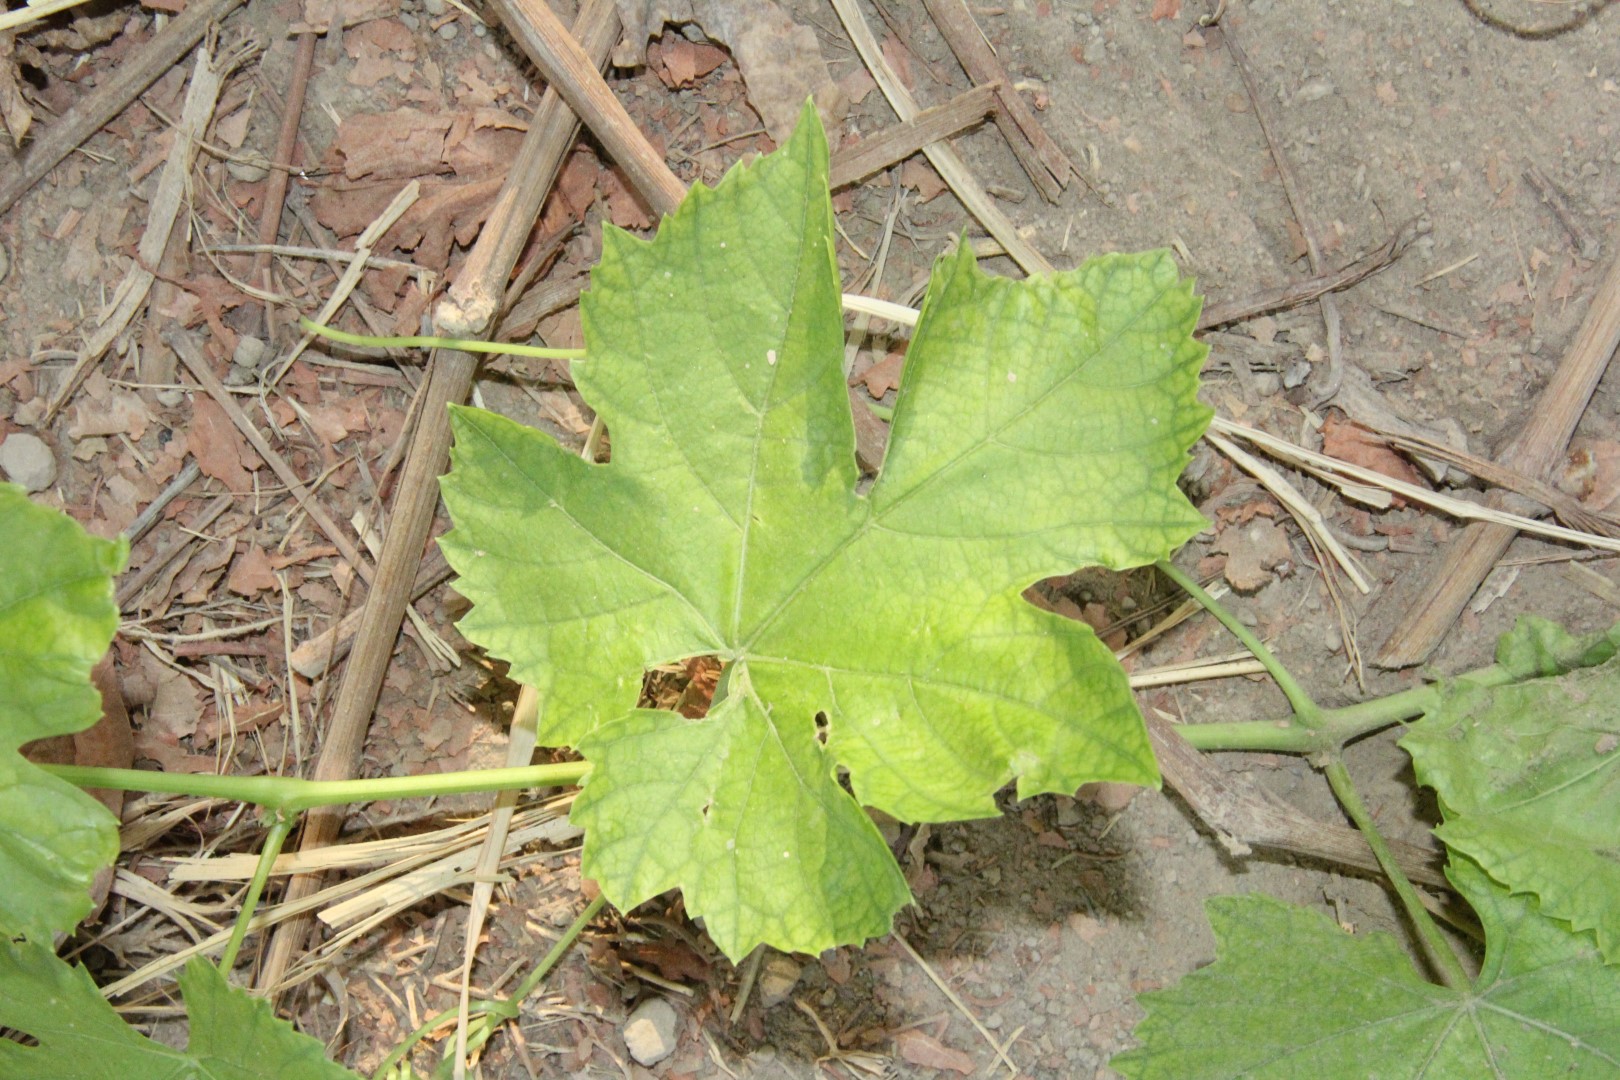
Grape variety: Frinsi